Ruth Narramore

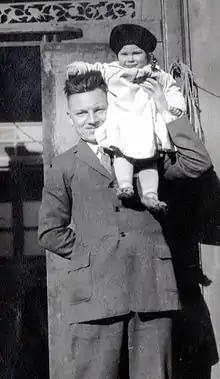

Six months after her birth in Brooklyn, New York, Ruth and her missionary parents, Edwin and Alice Elliott, ventured across the pacific on the Canadian ocean liner, the RMS Empress of Asia arriving in Tianjin, China. At age two, Ruth was speaking both Mandarin Chinese and English. Her best friends were Chinese even though they referred to her as a "Little Foreign Devil". Growing up in China, Ruth Elliott observed her father as he designed and built everything from prosthetic limbs for the handicapped to church structures. Her sister, Winnifred, was born in China but died at the age of three. Here, the Elliotts learned to sacrifice for a greater cause as her parents had dedicated their lives to helping the Chinese people.